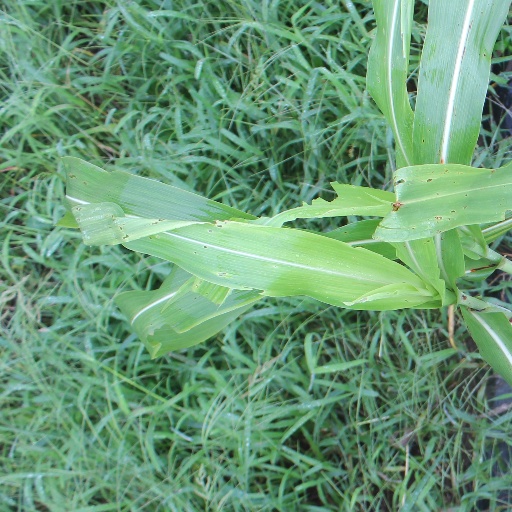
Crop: sorghum